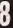
Number: 8